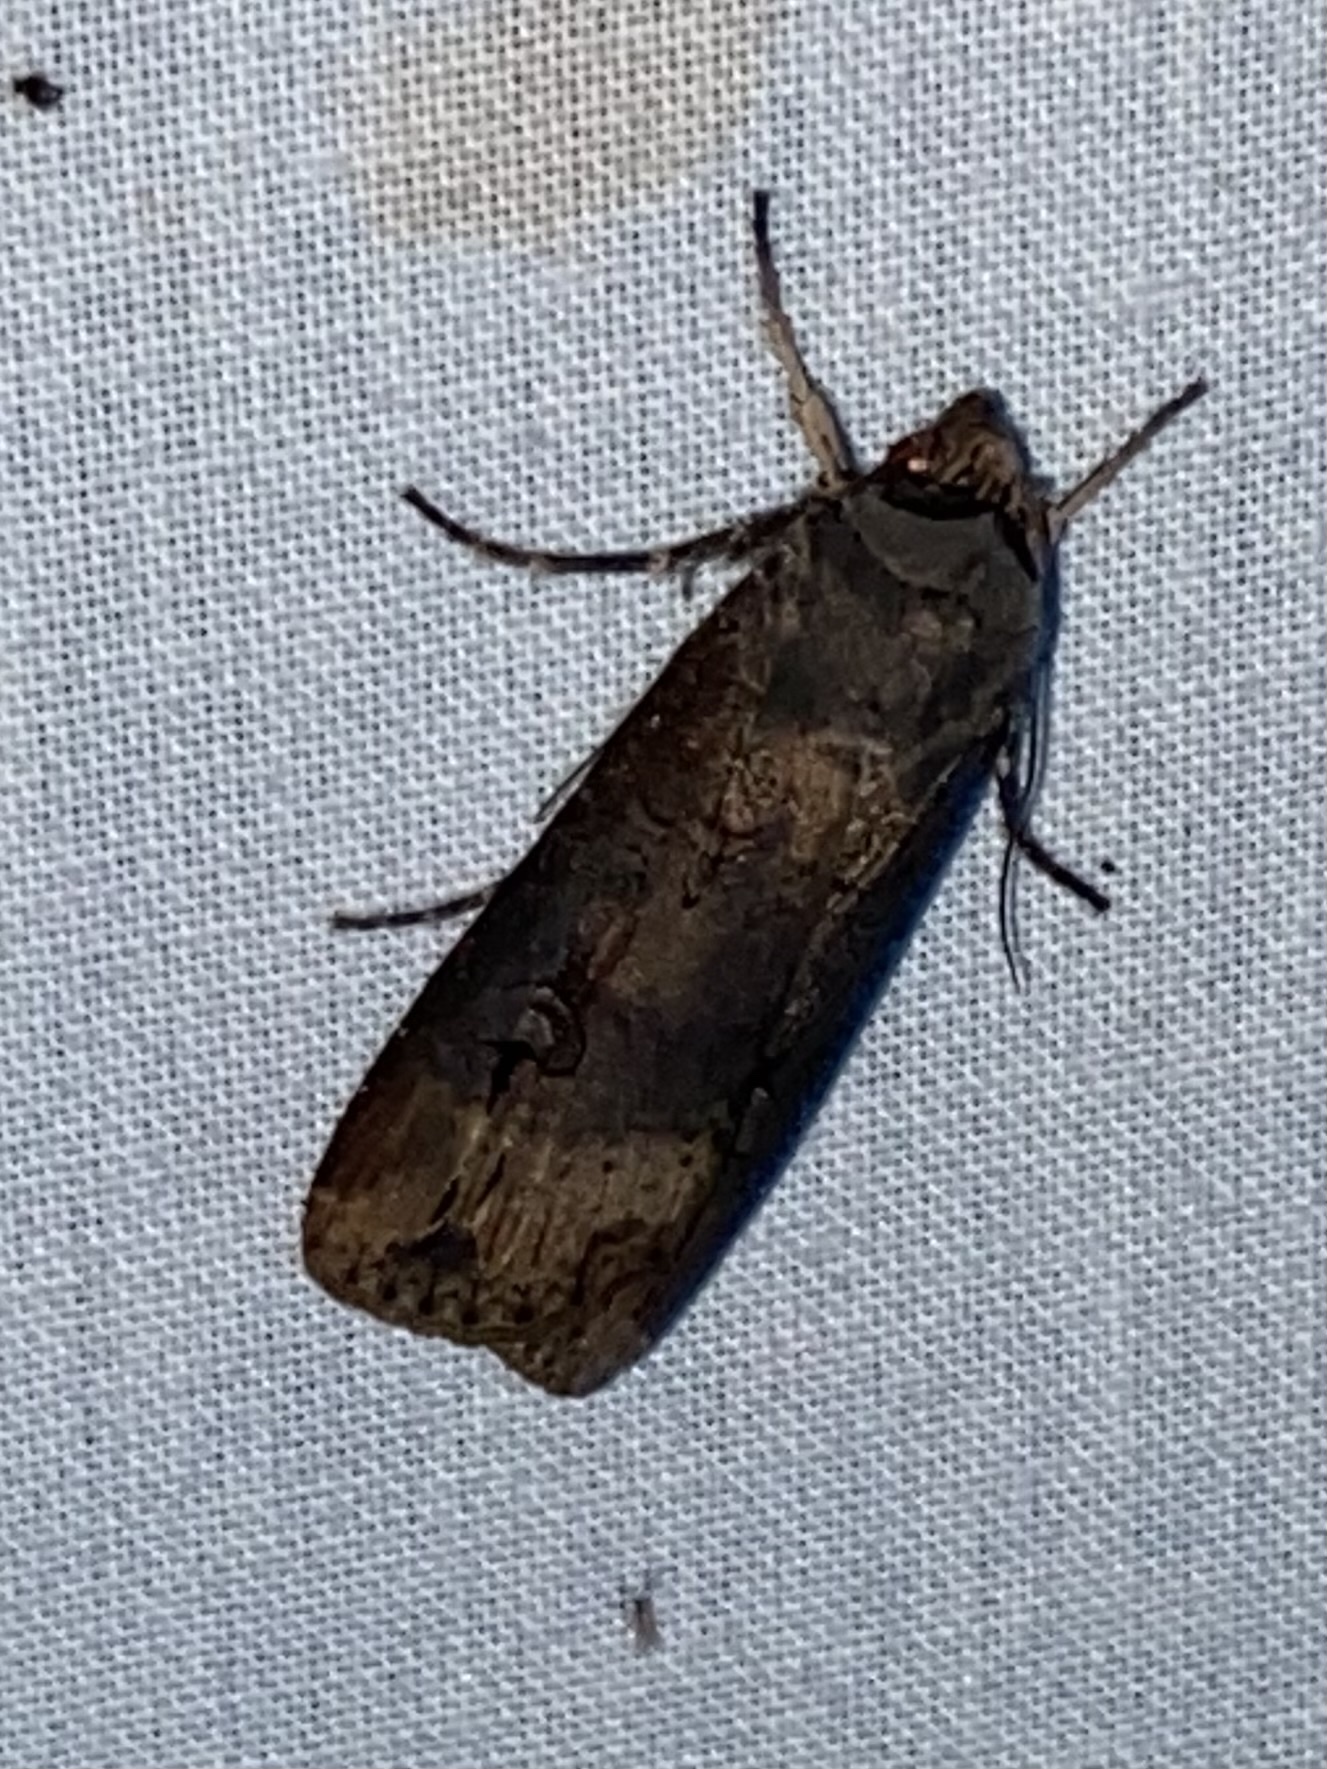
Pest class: cutworms